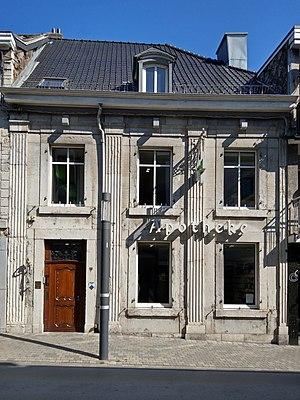
Explications et histoire, voir catégorie.